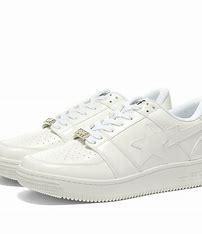
Brand: BAPE
Model: Bapesta